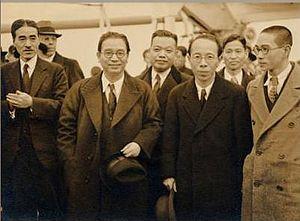
Toyohiko Kagawa, né le 10 juillet 1888 à Kōbe et décédé à l'âge de 71 ans le 23 avril 1960, est un pacifiste, réformateur et écrivain chrétien japonais. Son œuvre écrite s'intéresse aux différentes façons d'employer les principes chrétiens dans la société et le monde des entreprises. Sa vocation à aider les pauvres le mena à vivre parmi eux. Il est également le fondateur d'hôpitaux, d'écoles et d'églises.